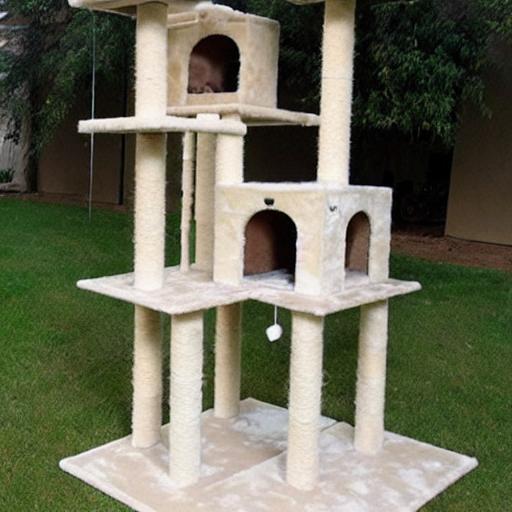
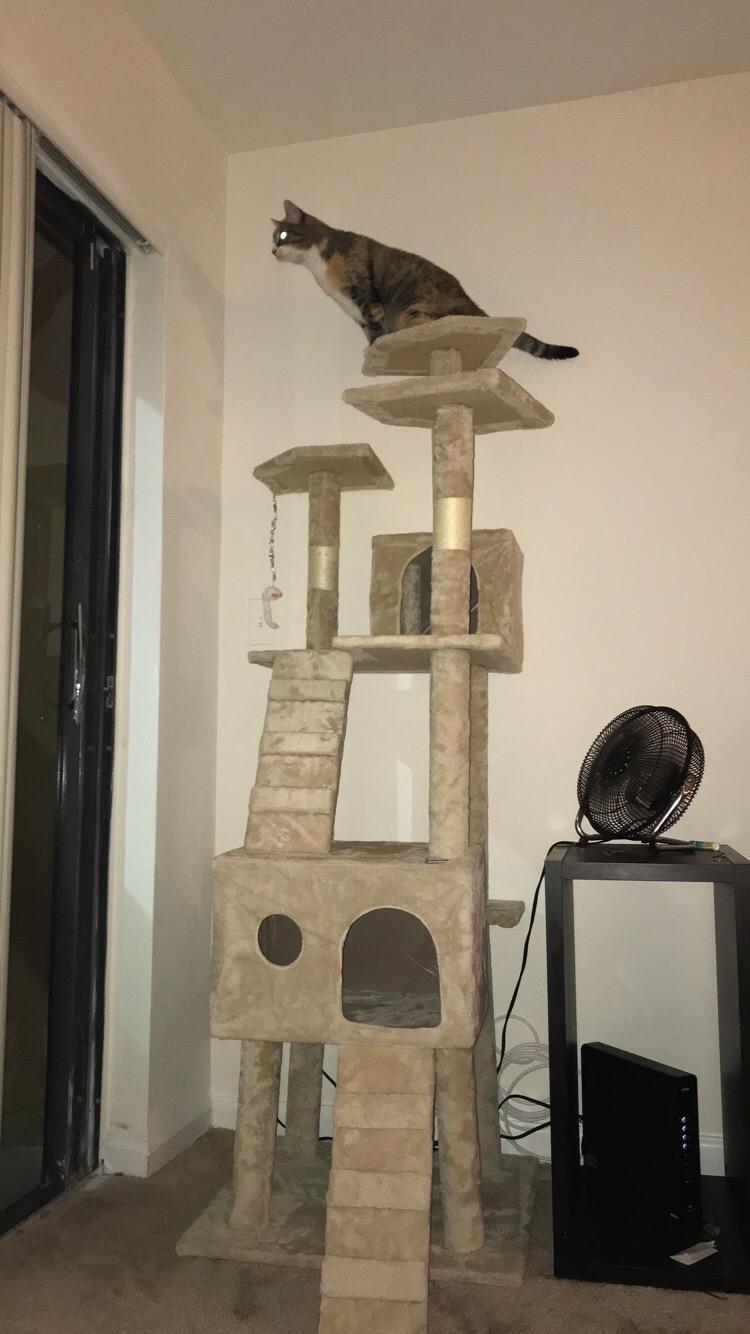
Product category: items_cat tree
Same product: no